John Abercrombie (guitarist)

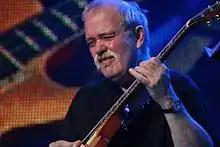
Abercrombie at Bratislava Jazz Days, 2007

John Laird Abercrombie (December 16, 1944 – August 22, 2017) was an American jazz guitarist. His work explored jazz fusion, free jazz, and avant-garde jazz. Abercrombie studied at Berklee College of Music in Boston, Massachusetts. He was known for his understated style and his work with organ trios.